Jun Tsushima

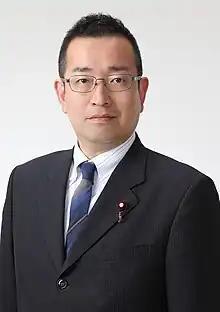
Official portrait, 2014

is a Japanese politician affiliated with the Liberal Democratic Party. He is a member of House of Representatives of Japan from Aomori Prefecture since December 16, 2012. He previously served as Vice-Minister of Land, Transport, Infrastructure and Tourism and also served as Vice-Minister of Cabinet Office in Third Abe Cabinet.